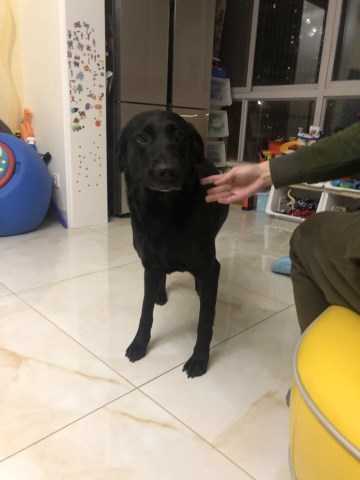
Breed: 3580-n000122-Labrador_retriever